Impedance matching

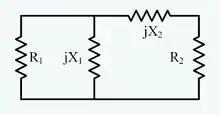
Basic schematic for matching R to R with an L pad. R > R, however, either R or R may be the source and the other the load. One of X or X must be an inductor and the other must be a capacitor.

A simple electrical impedance-matching network requires one capacitor and one inductor. In the figure to the right, R > R, however, either R or R may be the source and the other the load. One of X or X must be an inductor and the other must be a capacitor. One reactance is in parallel with the source (or load), and the other is in series with the load (or source). If a reactance is in parallel "with the source", the effective network matches from high to low impedance.